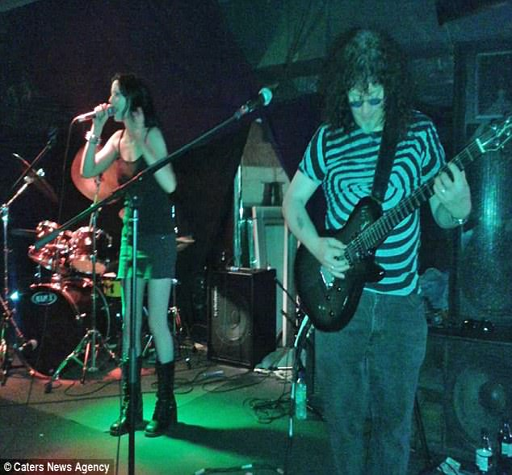
the pair now play in a band together , with person on guitar and person as the lead singer